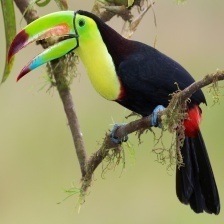
Species: TOUCHAN
Scientific name: RAMPHASTIDAE
ImageNet parent category: toucan